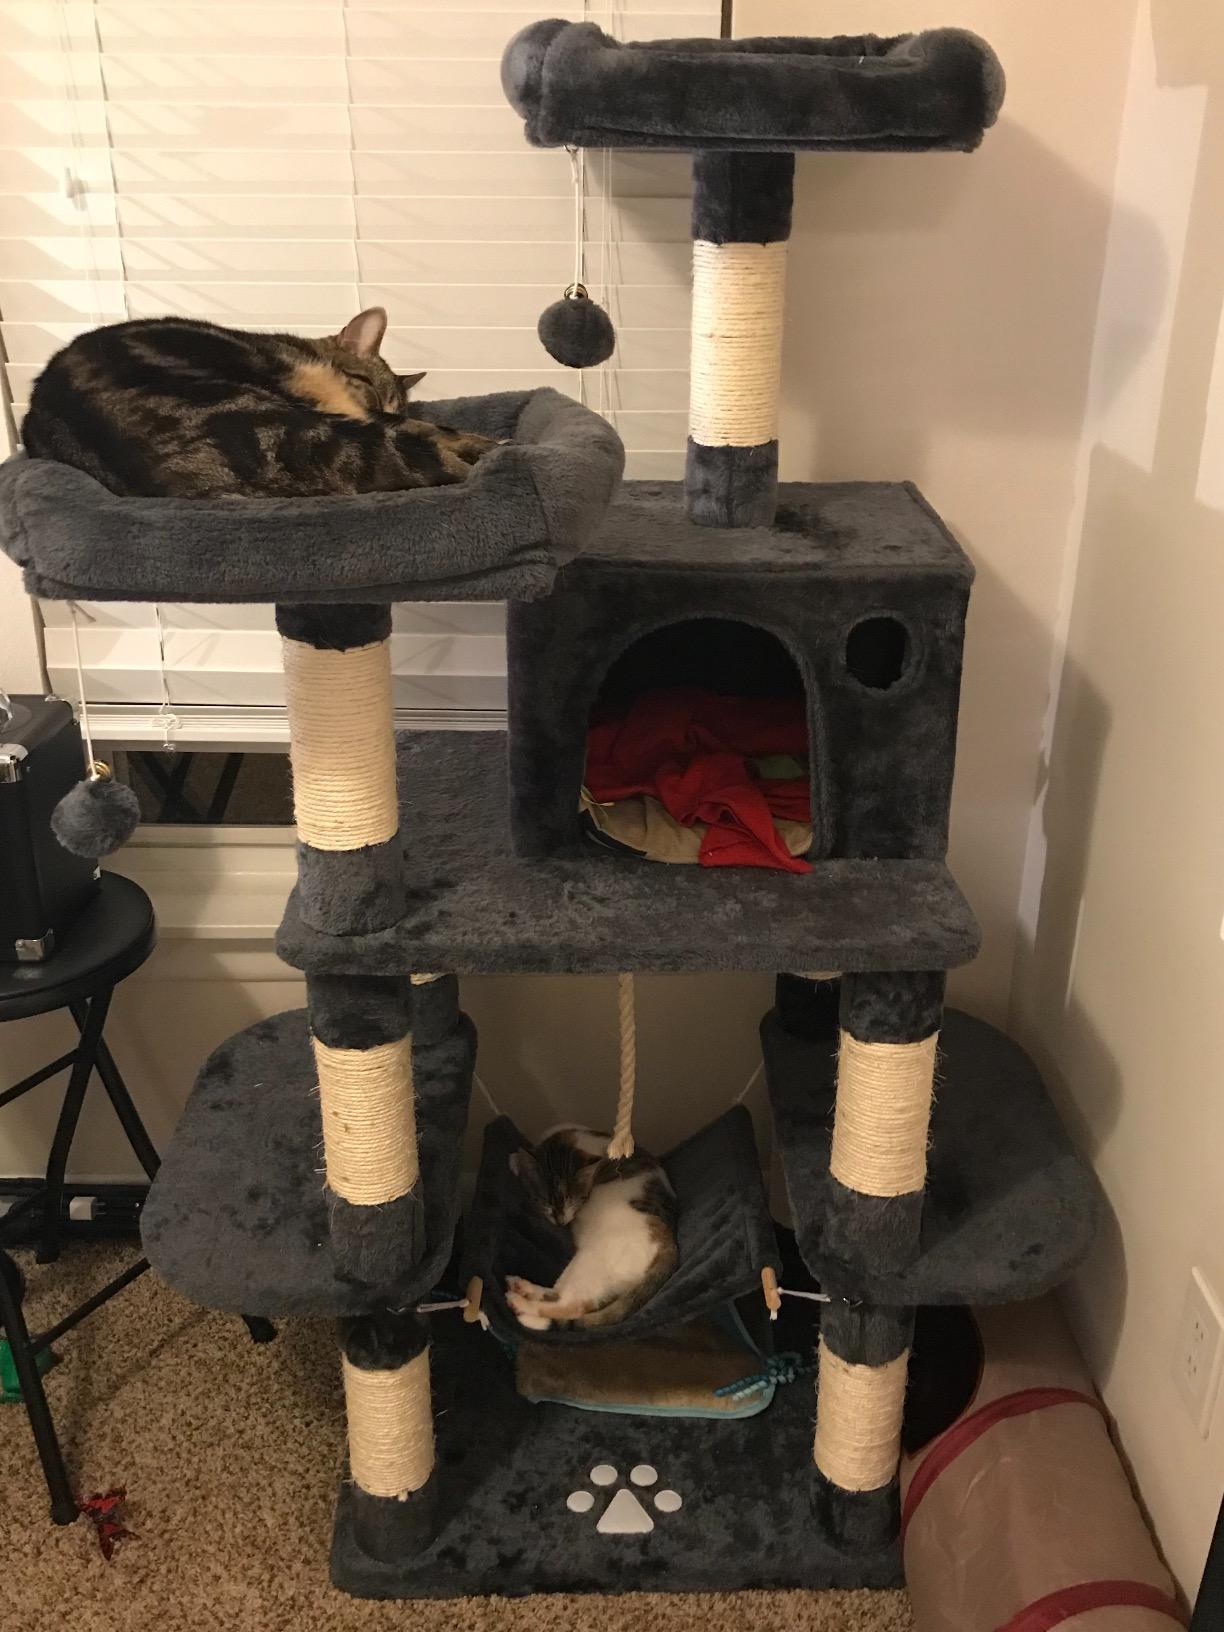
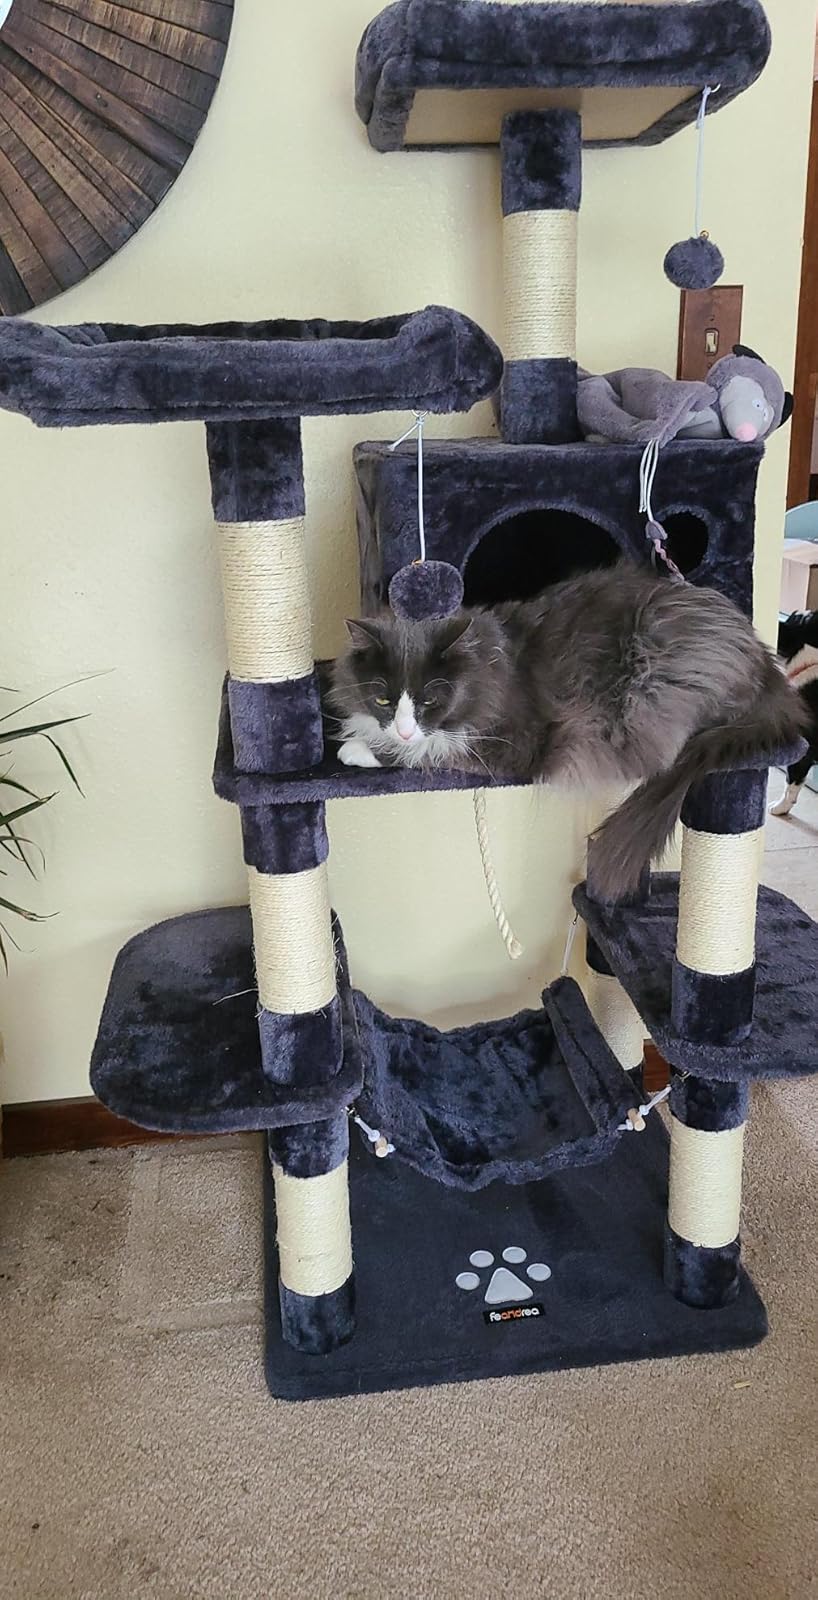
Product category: items_cat tree
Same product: yes